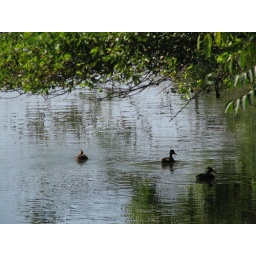
all the ducks are swimming in the water.